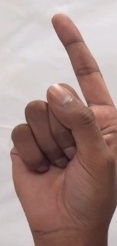
ASL sign: Z